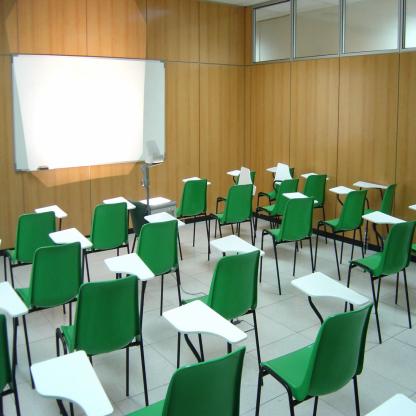
Scene: Indoor